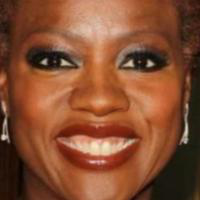
Age group: age 41-55